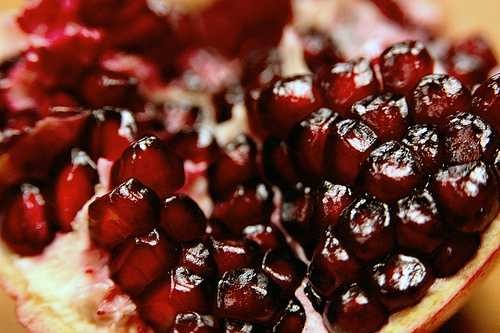
Label: Pomegranate